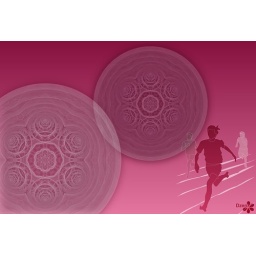
Perhaps they are running in an effort to win an ornate rose medal.